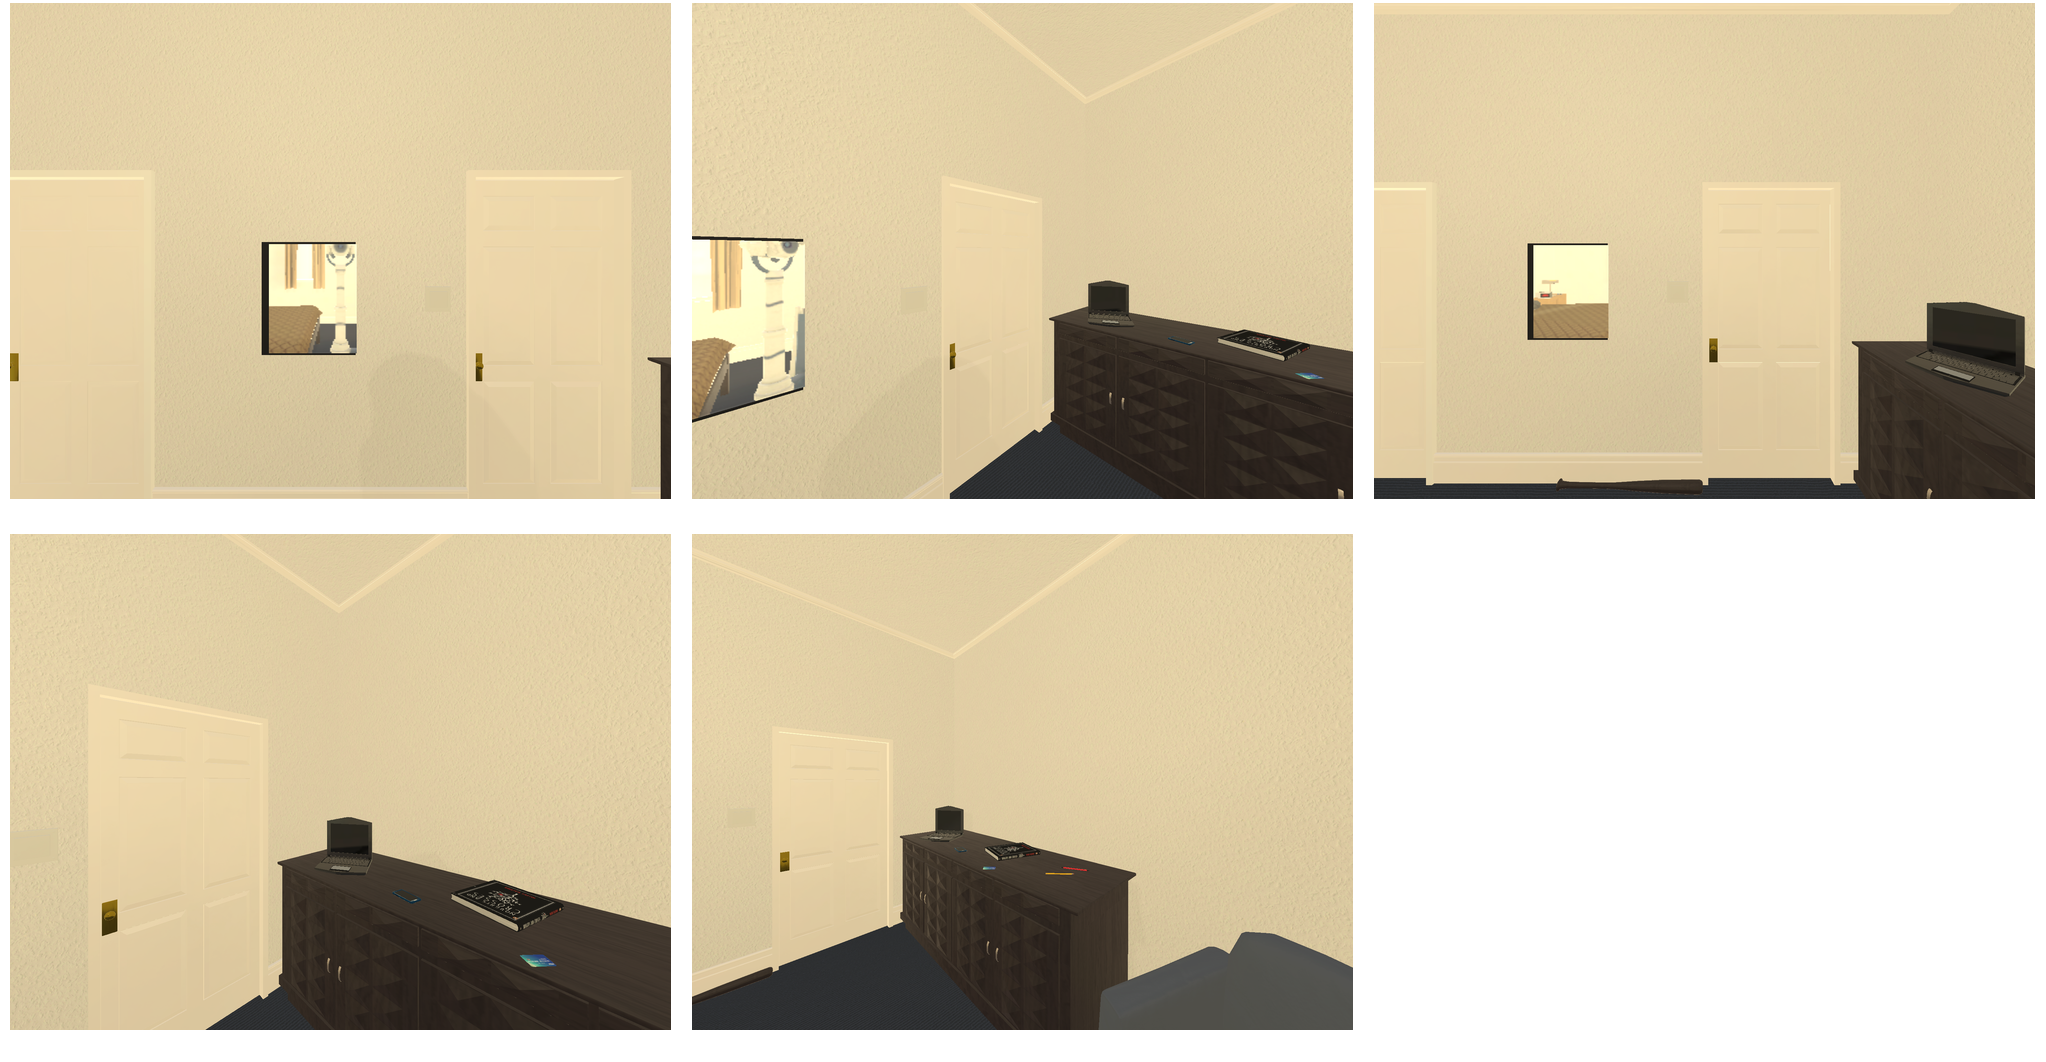Task instruction: Open the door.
Answer: {"task_instruction": "Open the door.", "nodes": ["handle", "door"], "edges": [{"functional_relationship": "openorclose", "object1": "handle", "object2": "door", "spatial_relations": ["in_front_of", "left_of", "lower_than"], "is_touching": true}], "action_type": "pull", "function_type": "open_close_control"}